Surface tension biomimetics

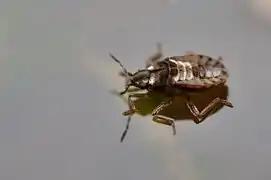
20140427 130230 7250M

Microvelia exploit surface tension by creating a surface tension gradient that propels them forward by releasing a surfactant behind them through a tongue-like protrusion. Biomimetic engineering was used in a creative and fun way to make and edible cocktail boat that mimicked the ability of microvelia to propel themselves on the surface of water by means of a phenomenon called the marangoni effect. Burton and her colleagues used 3D printing to make small plastic boats that released different types of alcohols behind the boat to lower the surface tension and create a surface tension gradient that propelled each boat. This type of propulsion could one day be used to make sea vessels more efficient.